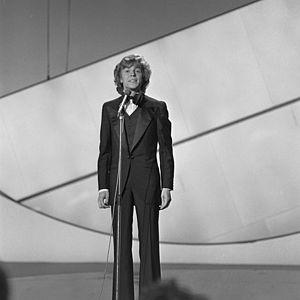
Le Luxembourg a participé au Concours Eurovision de la chanson, de sa première édition, en 1956, jusqu’à sa trente-huitième édition, en 1993. Le pays a remporté la victoire à cinq reprises : en 1961, 1965, 1972, 1973 et 1983.